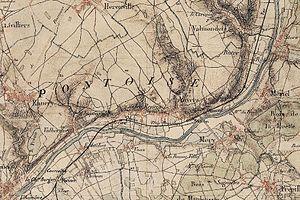
Auvers-sur-Oise est une commune française située dans le département du Val-d'Oise en région Île-de-France. Ses habitants sont appelés les Auversois.